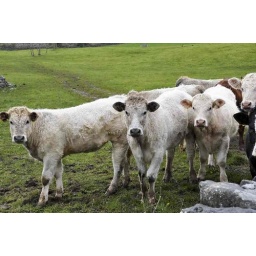
cow bull close up picture in farm field